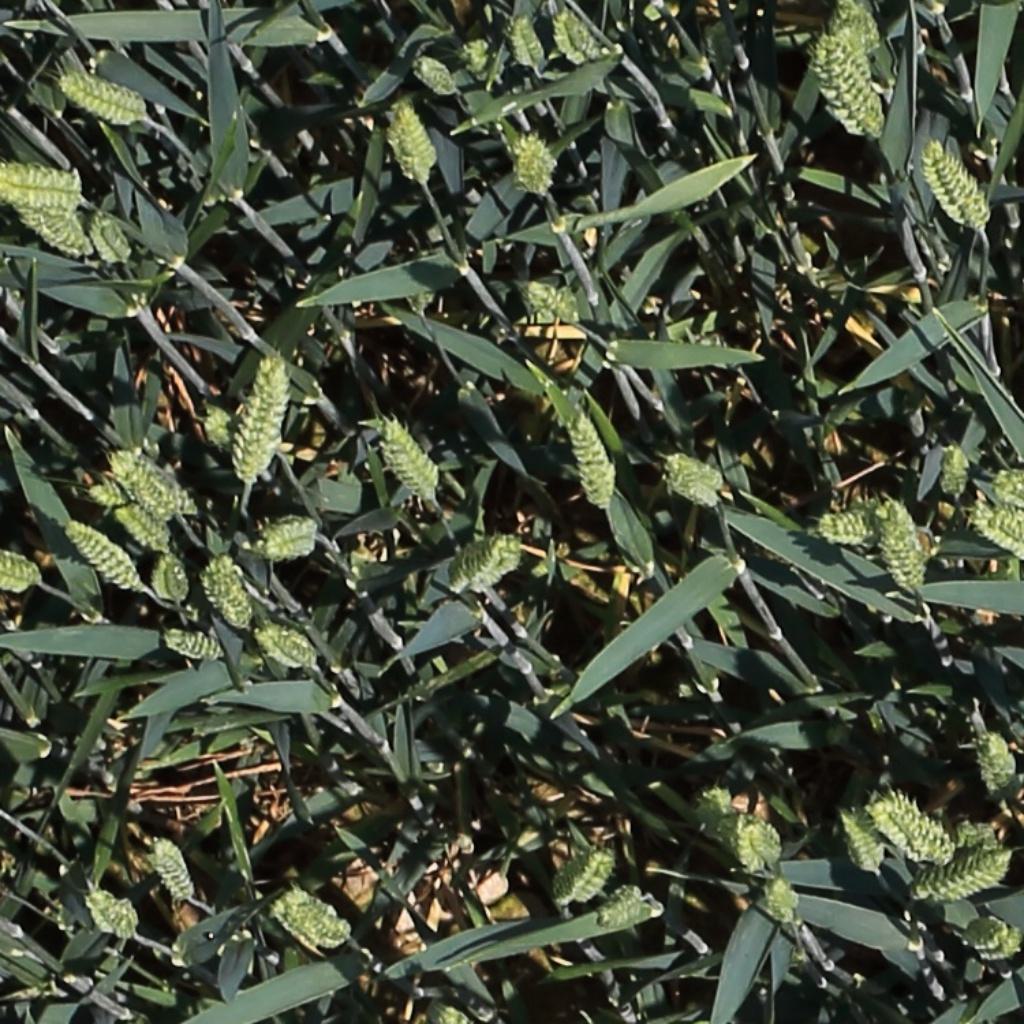
Country: Switzerland
Location: Usask
Wheat development stage: Filling